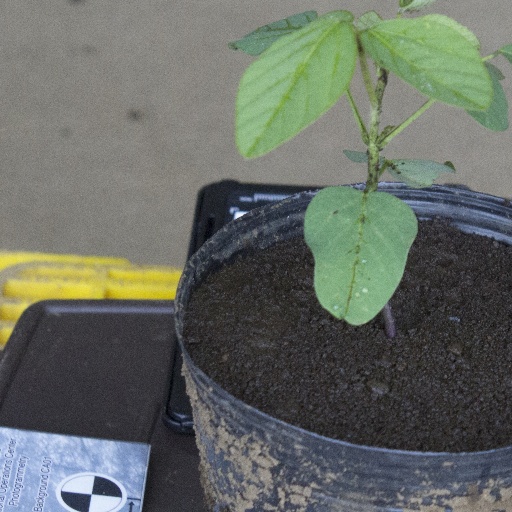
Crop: soybean